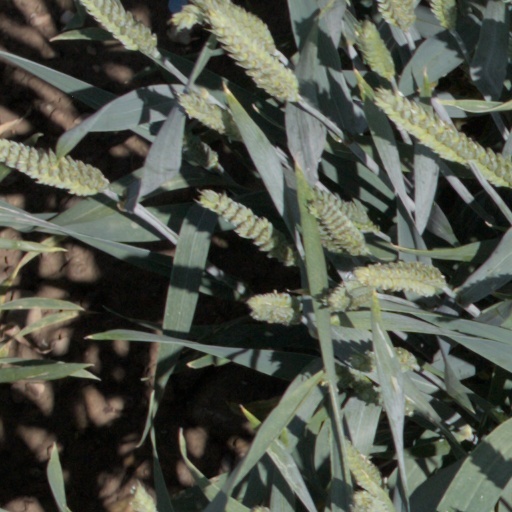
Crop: wheat